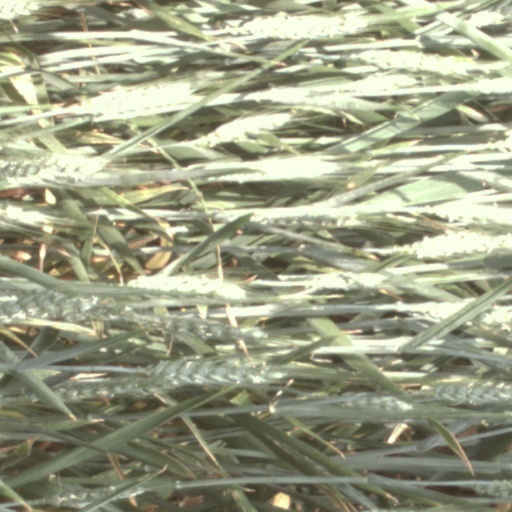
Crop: wheat